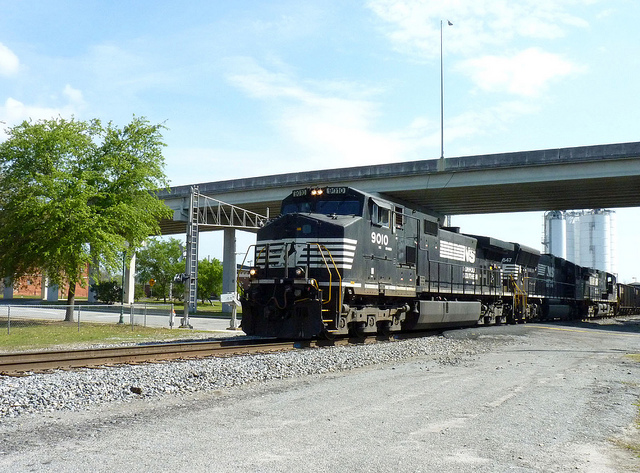
The front of a train driving under a bridge.

A black and white train going under an overpass.

A train coming down the tracks under a bridge

A non passenger train rides under the underpass